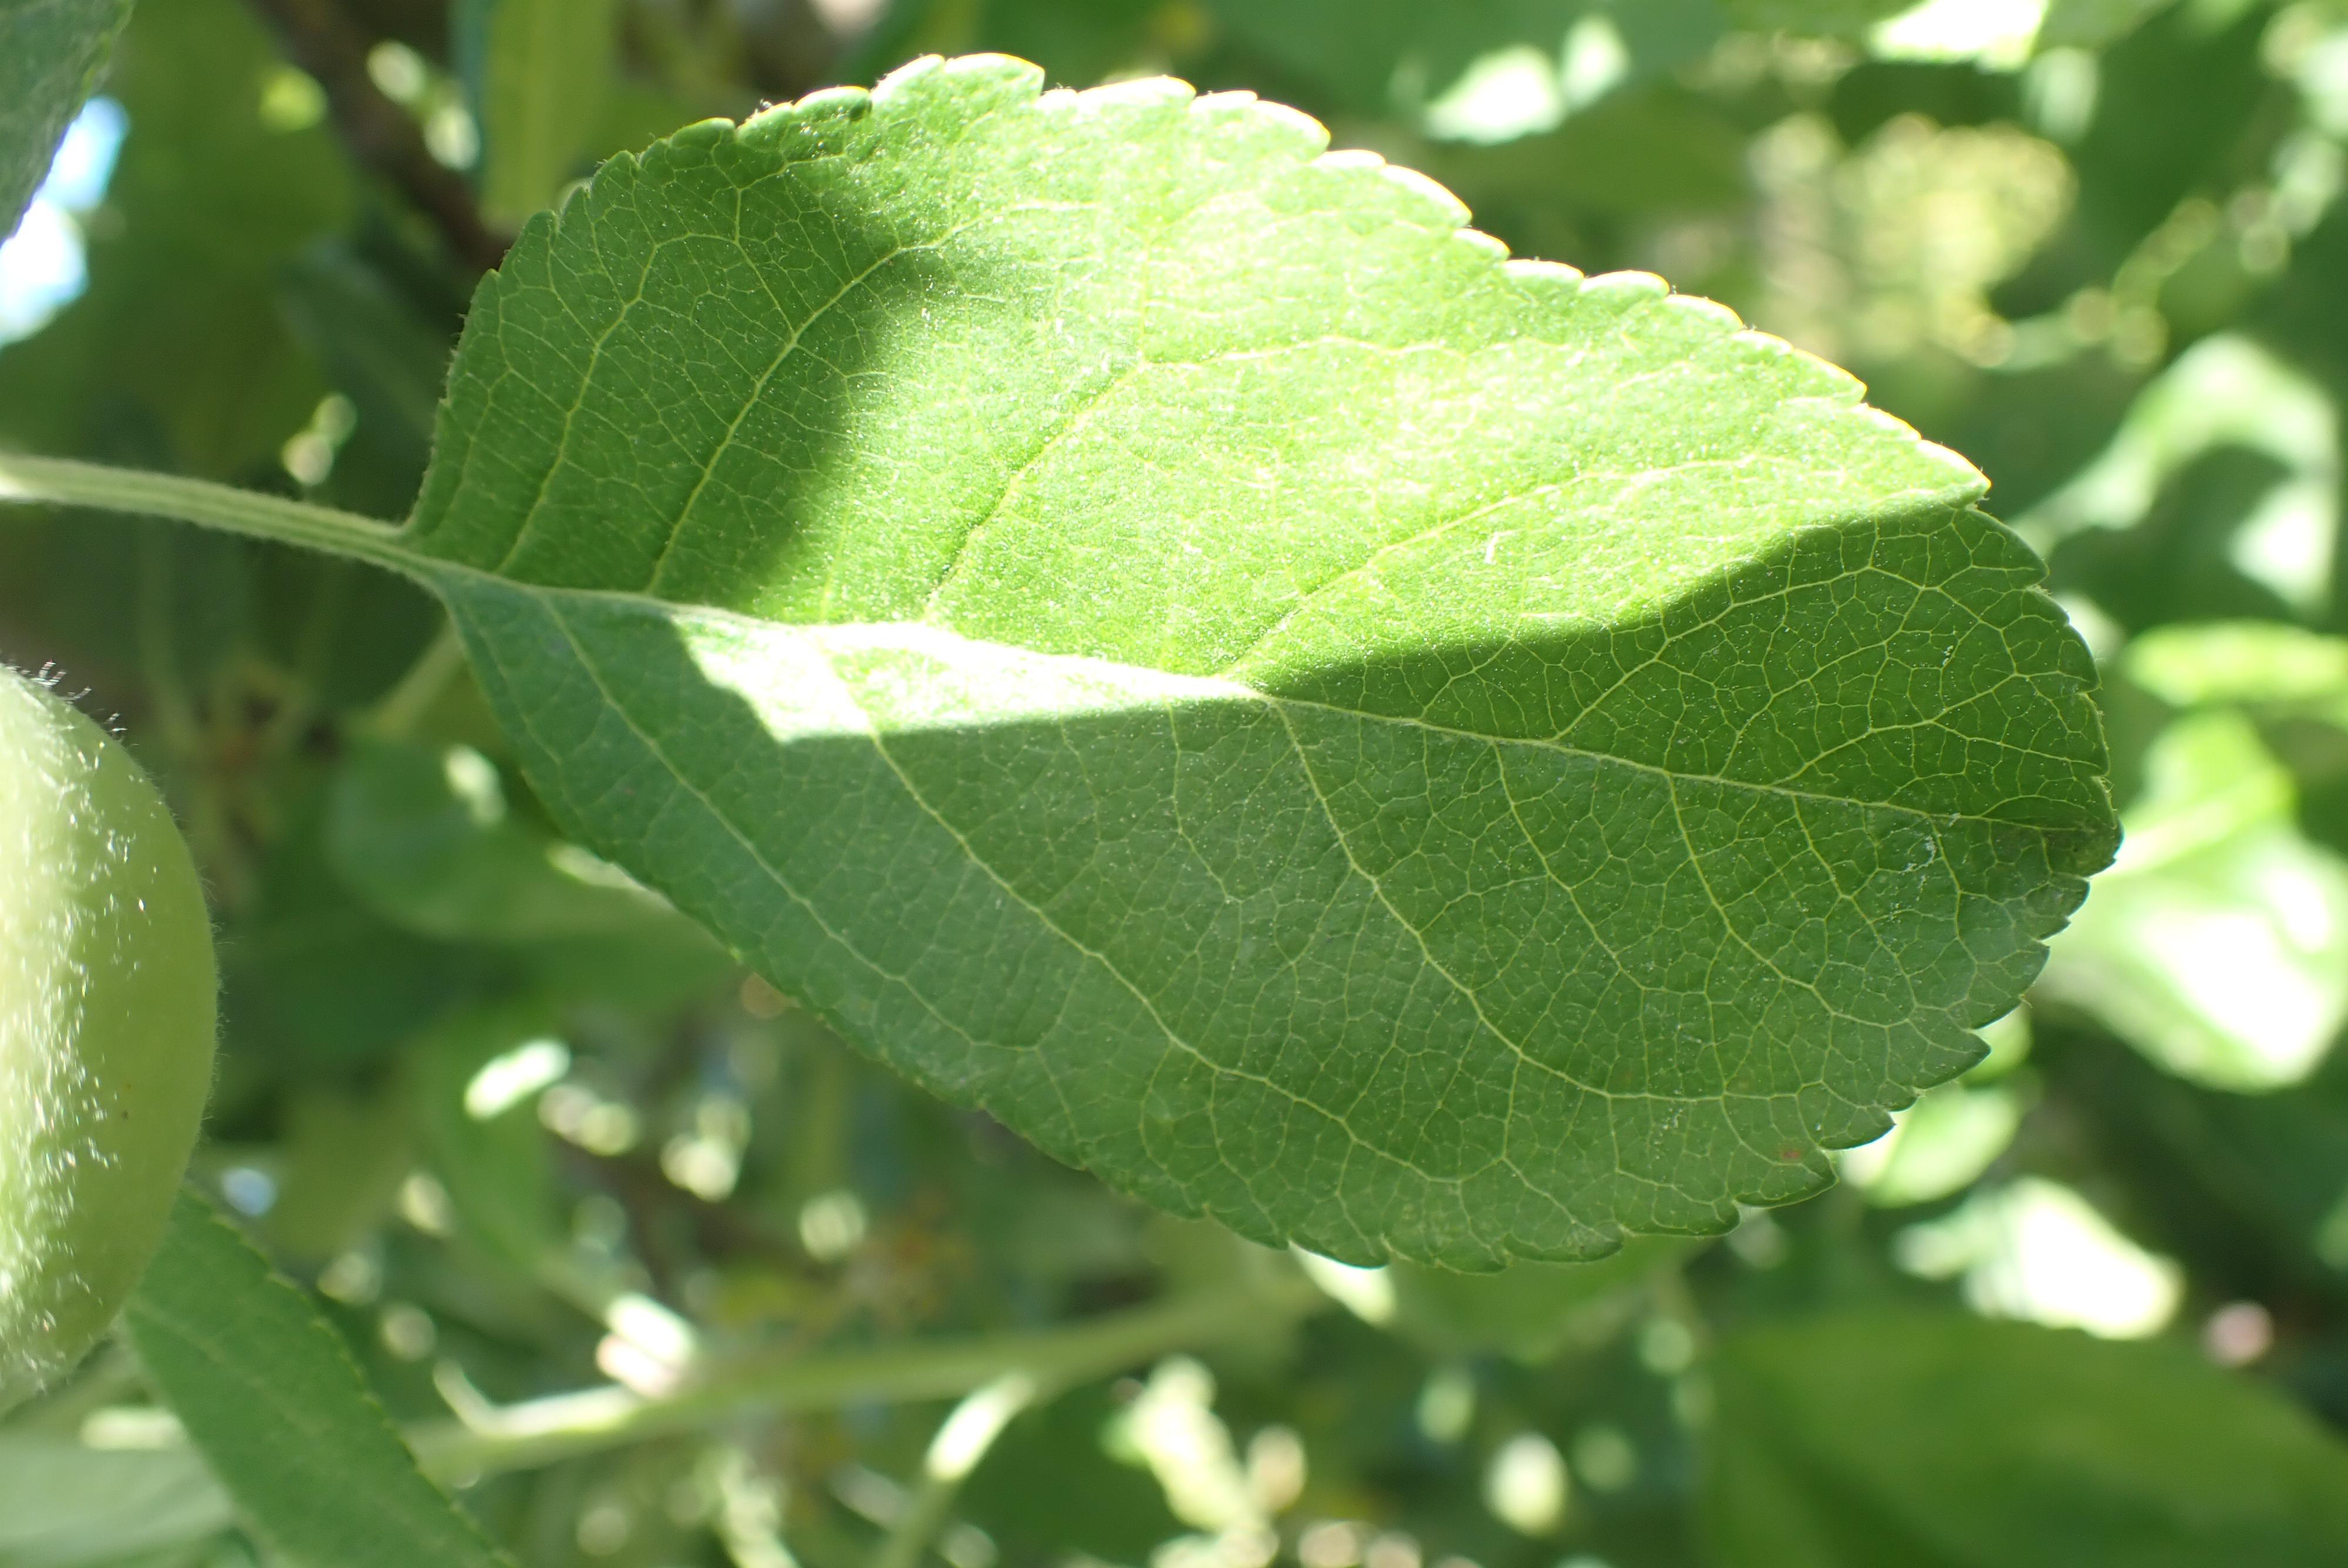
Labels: healthy